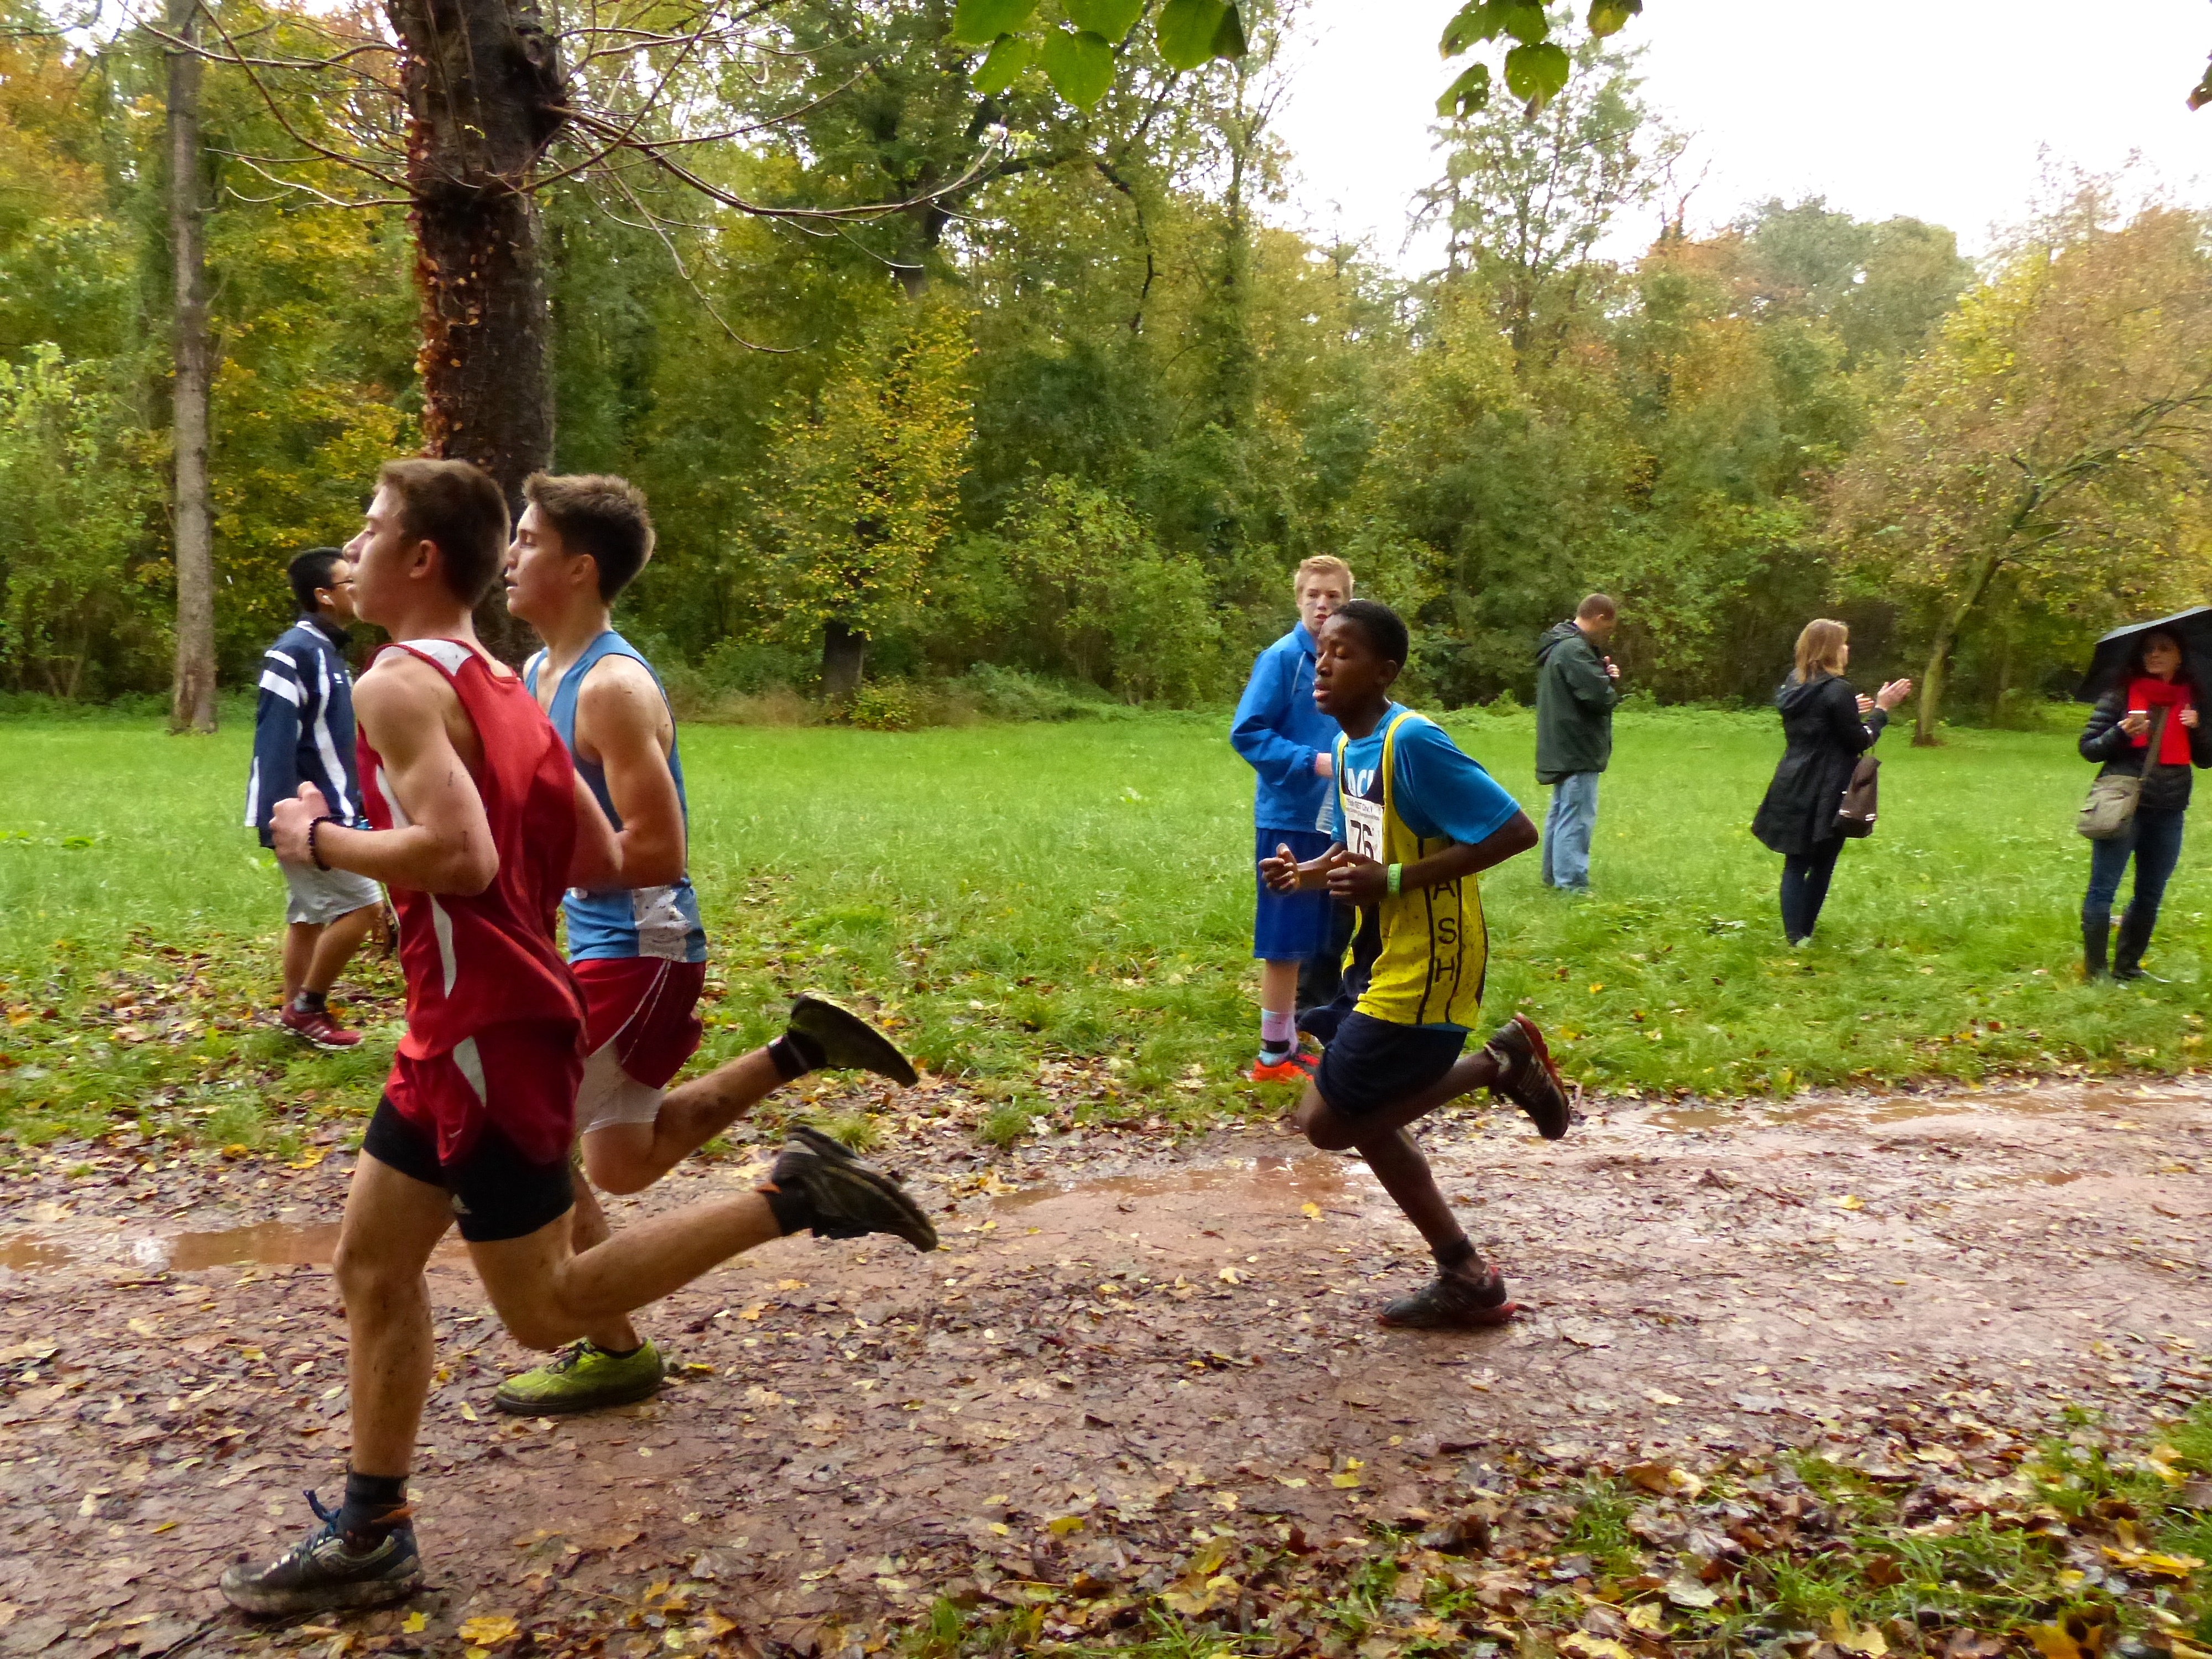
walking, person, running, run, paris, country, france, high, cross, race, international, girls, sports, boys, school, runners, championship, endurance, junior, highschool, varsity, isst, tournament, xc, schools, parcdestcloud, physical exercise, outdoor recreation, human action, endurance sports, ultramarathon, cross country running